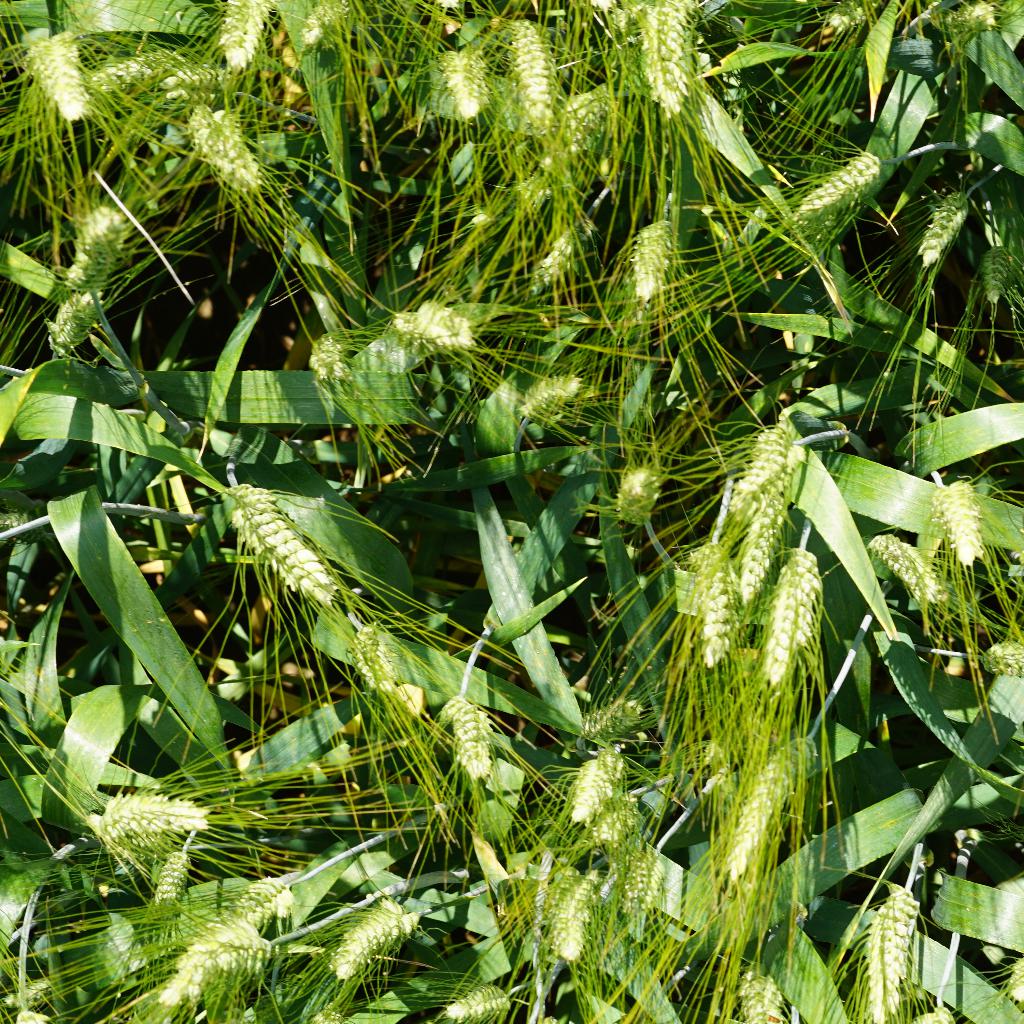
Country: France
Location: Gréoux
Wheat development stage: Filling